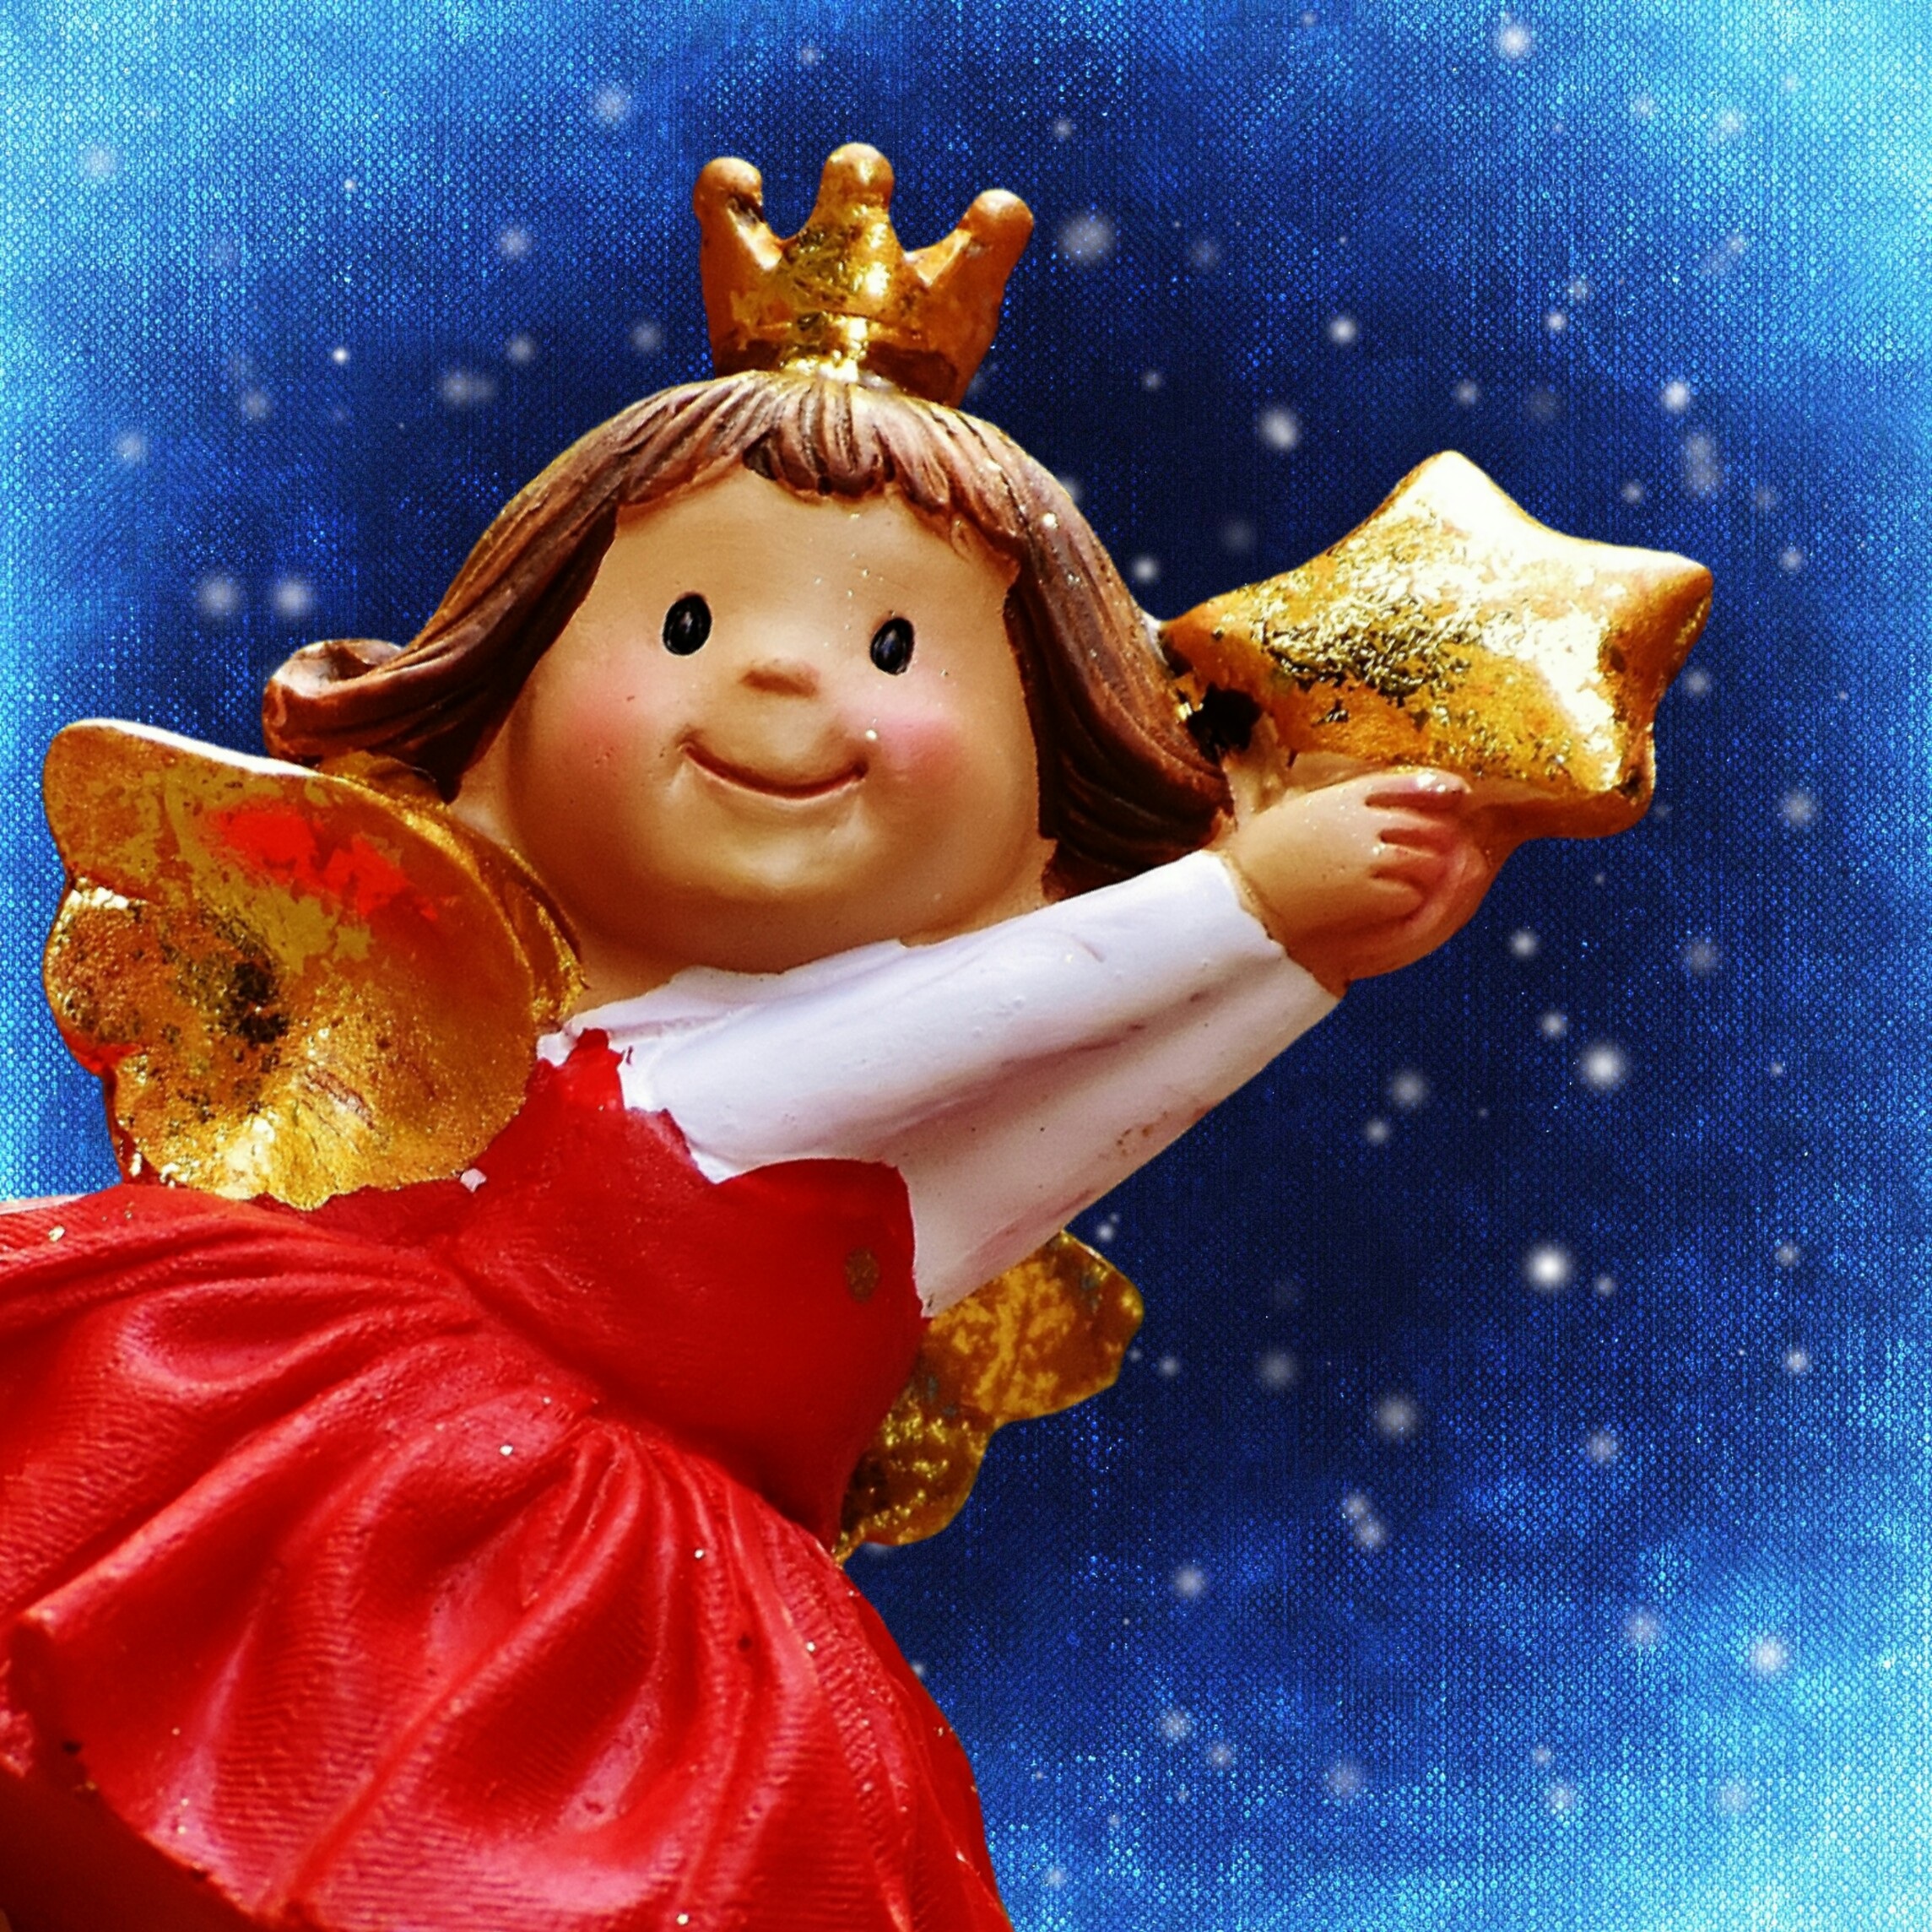
cute, statue, ceramic, holiday, christmas, christmas ornament, deco, christmas decoration, doll, angel, art, figure, faith, decorative, figurine, hope, figures, angel figure, guardian angel, schutzengelchen, fictional character, computer wallpaper